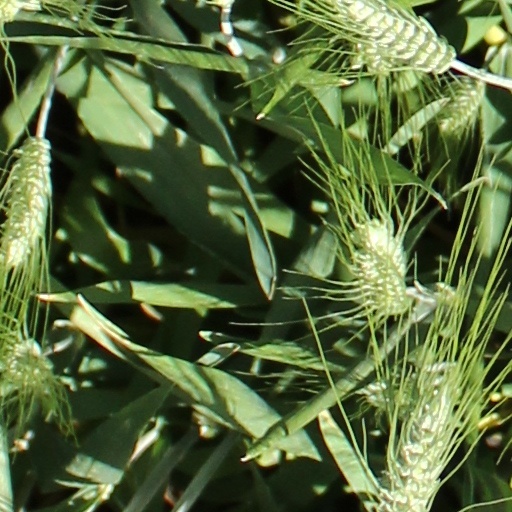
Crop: wheat